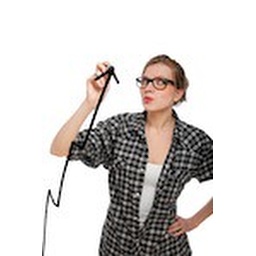
blonde student girl drawing a diagram in the air, isolated on white